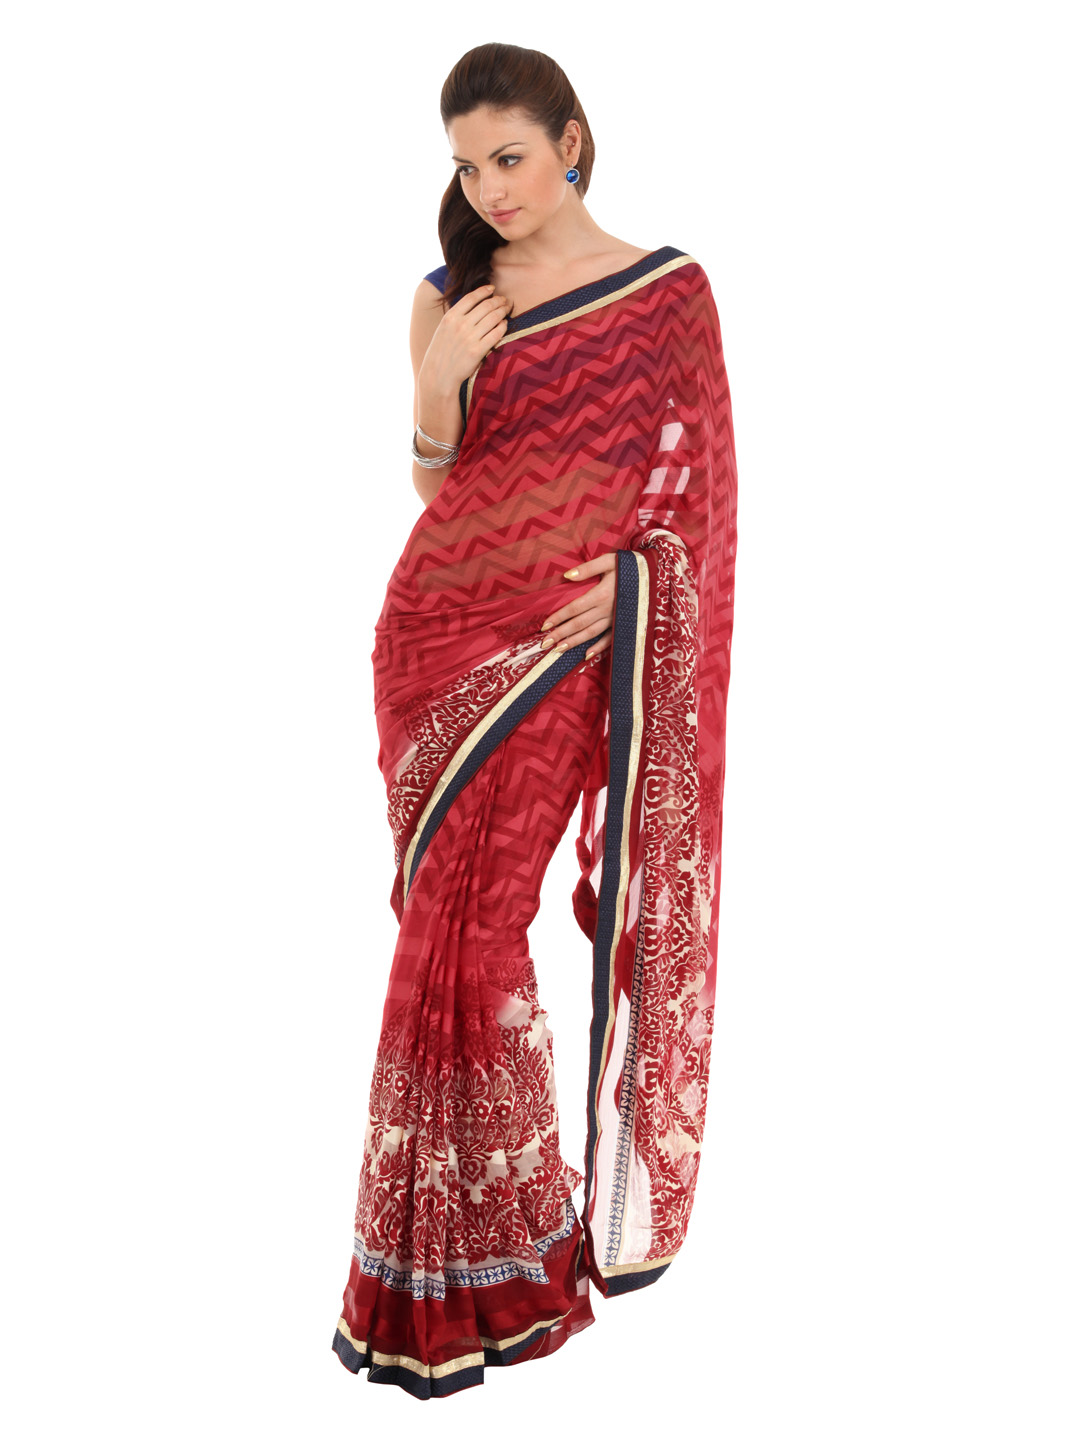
FNF Red & White Evening Wear Sari
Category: Apparel / Saree / Sarees
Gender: Women
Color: Red
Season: Fall 2012
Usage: Ethnic